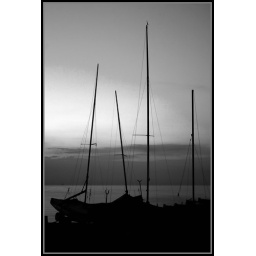
boat in black and white